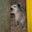
Label: possum